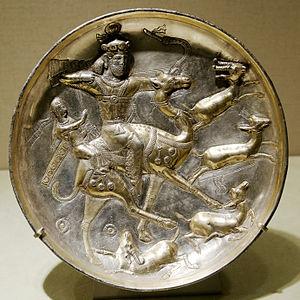
Plat représentant une scène de chasse tirée du conte de Barham Gur et Azadeh, œuvre sassanide.